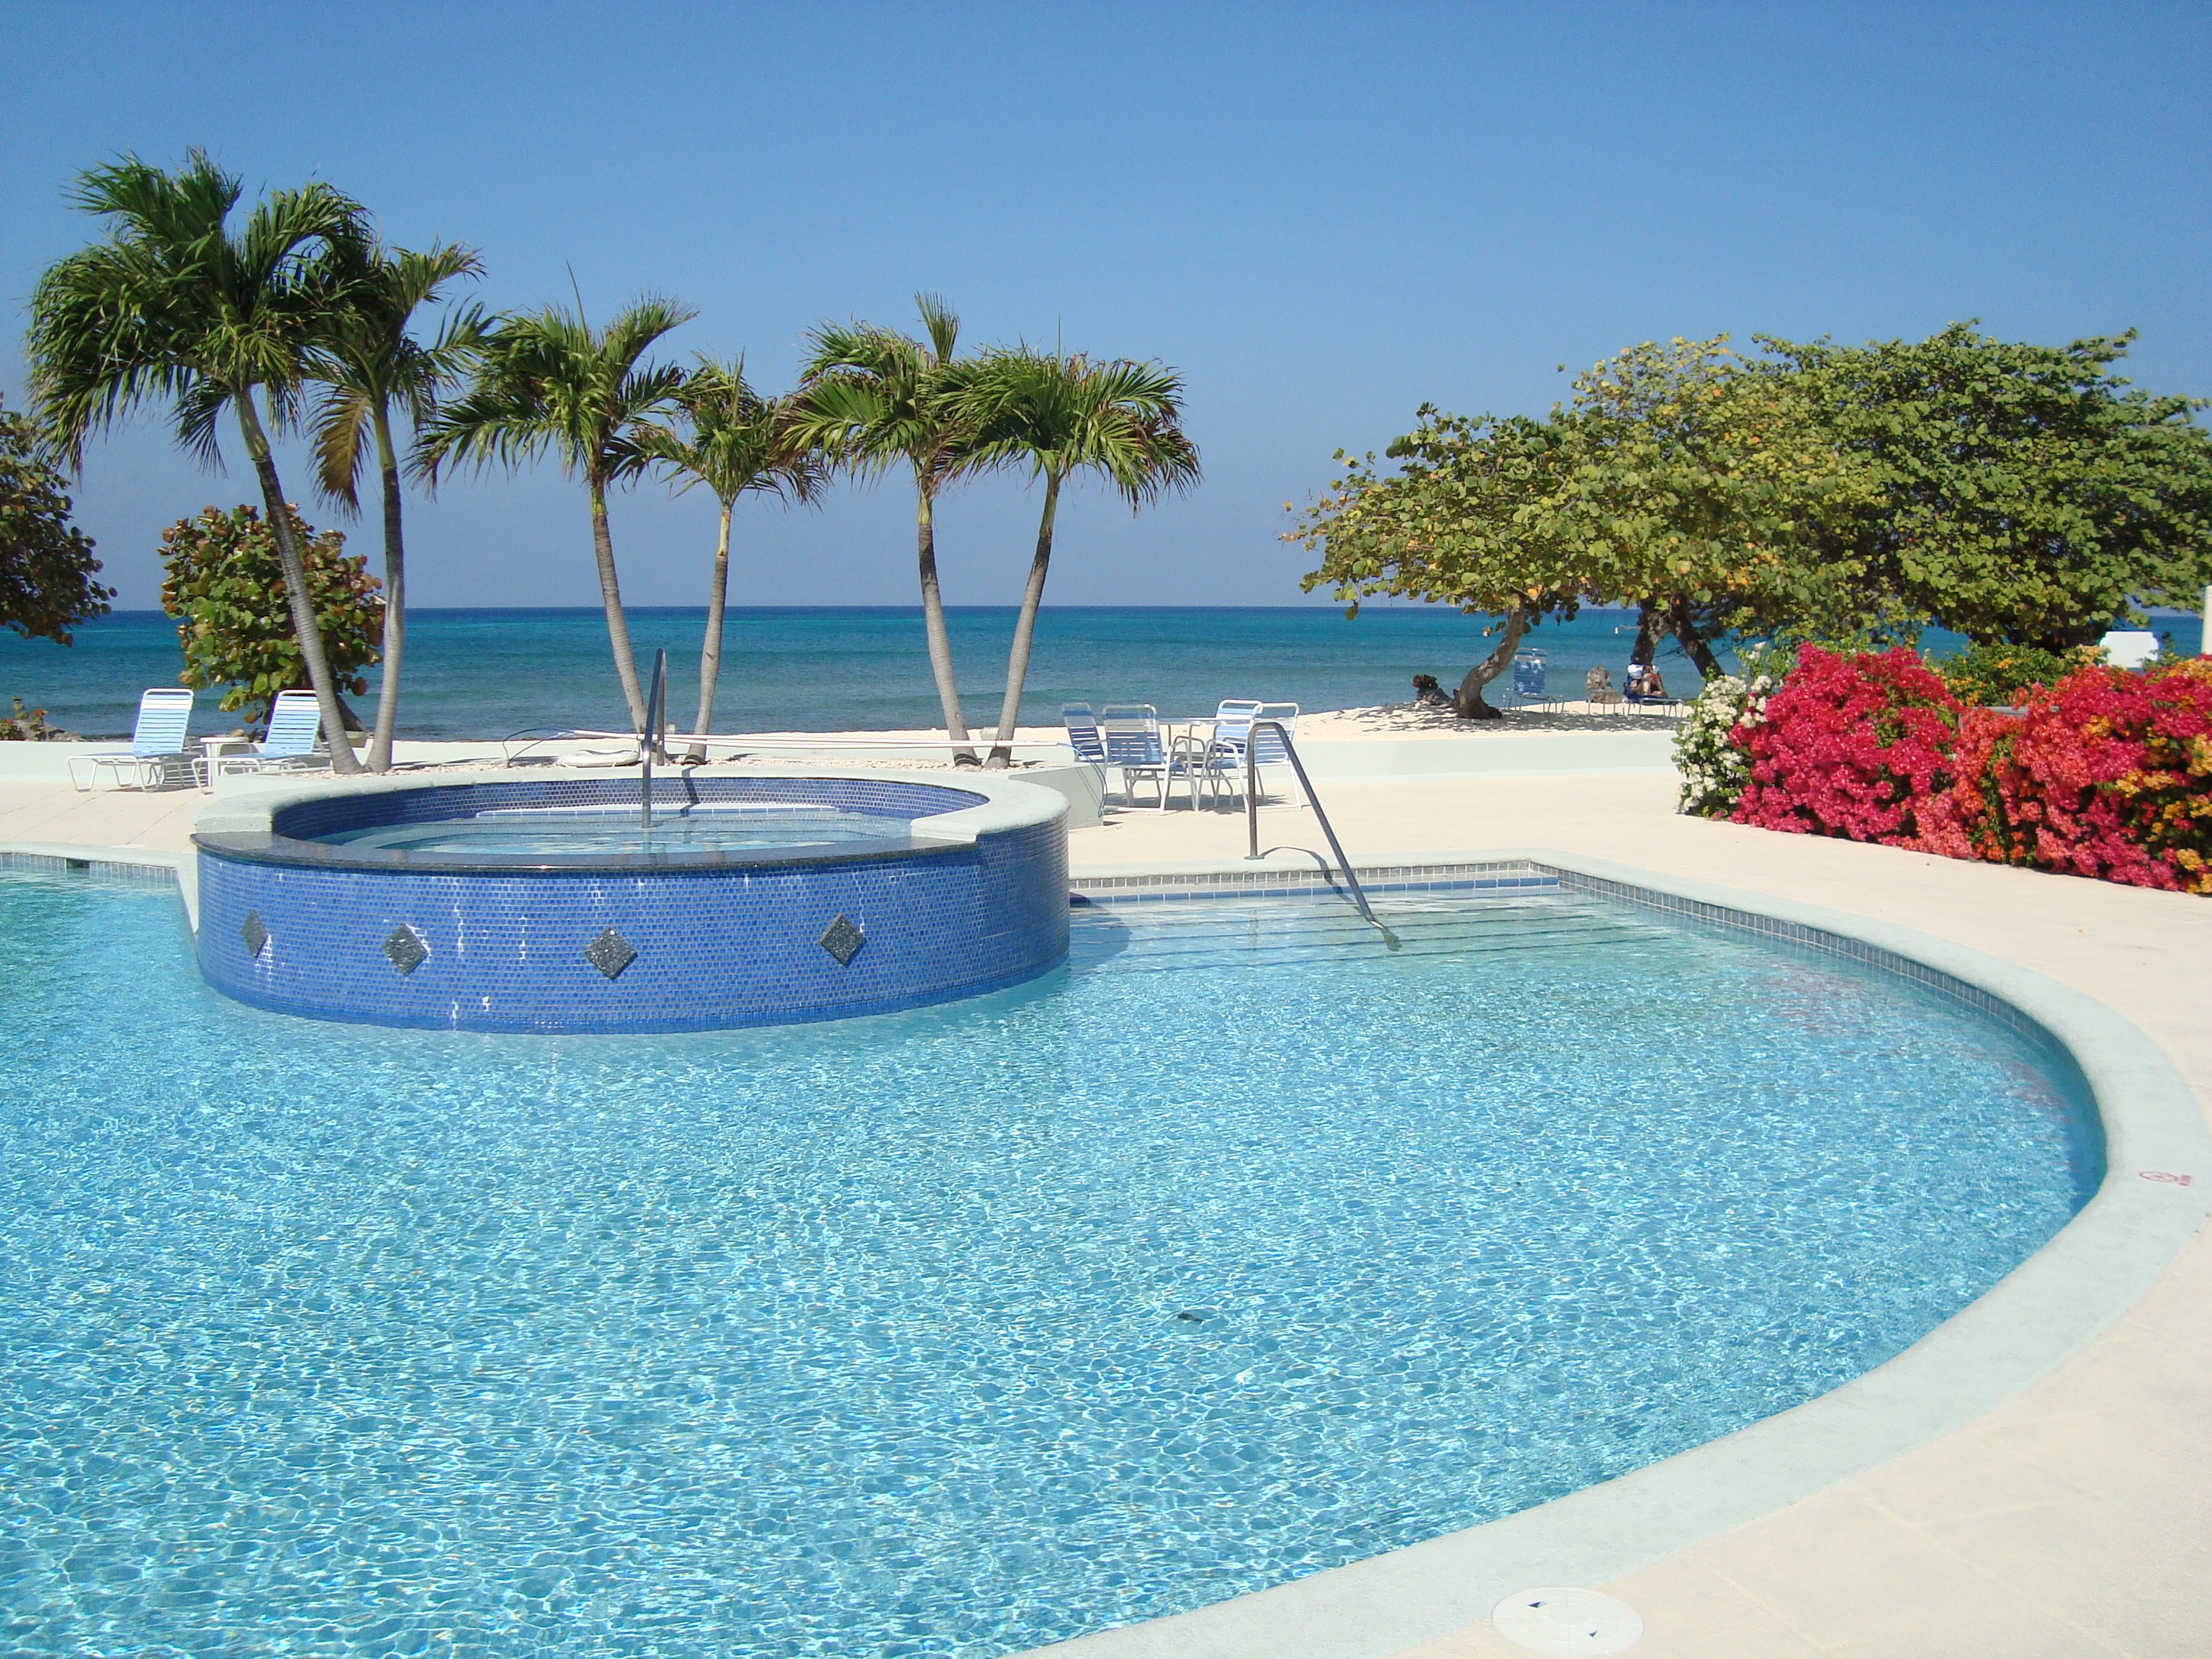
water, villa, mansion, summer, vacation, swimming pool, lagoon, property, leisure, relaxing, hotel, resort, holidays, estate, caribbean, palm trees, carribean, cayman, beach resort, grand cayman